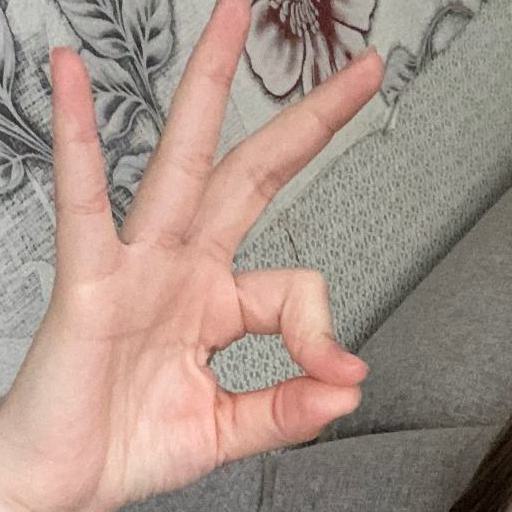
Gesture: ok